Sky position (RA, Dec in degrees): 4.335, -1.693
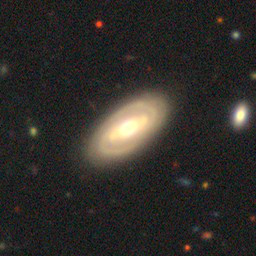
Galaxy morphology: Edge-on Galaxies with Bulge